Siege of Drepana

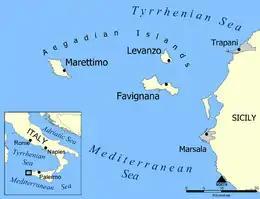
Location of Drepana (today Trapani) and the Aegadian Islands

The siege of Drepana took place from about 249 to 241 BC during the First Punic War.